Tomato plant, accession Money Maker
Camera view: bottom (45 deg); turntable rotation: 0 degrees
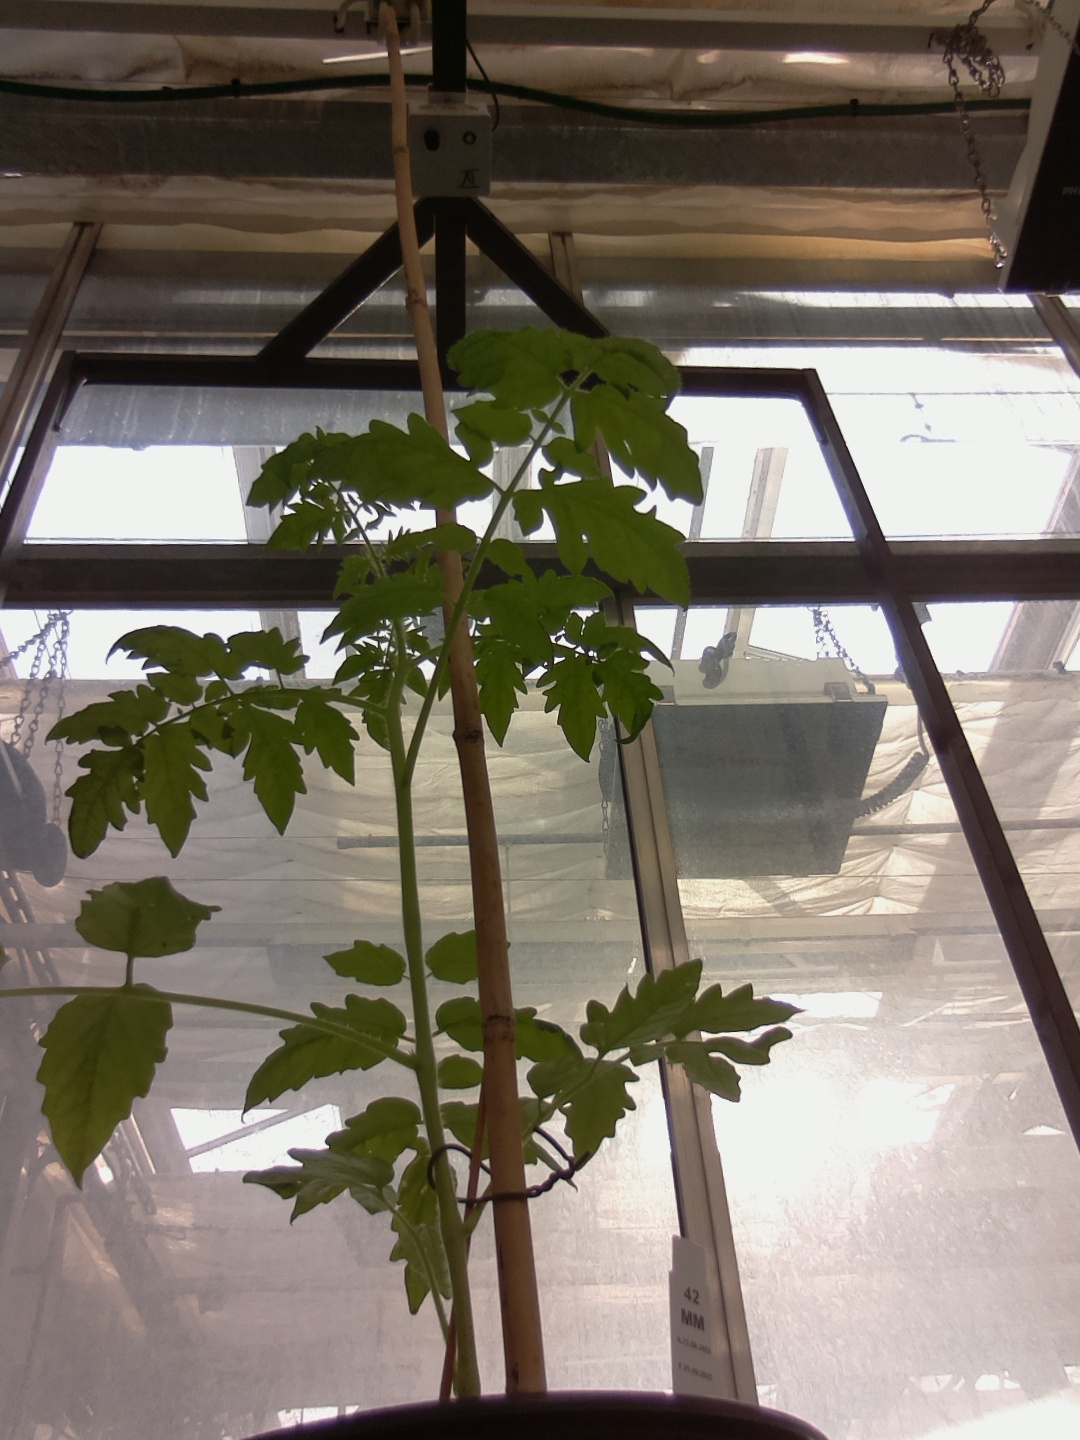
BBCH growth stage 14: 8 of true leaves visible